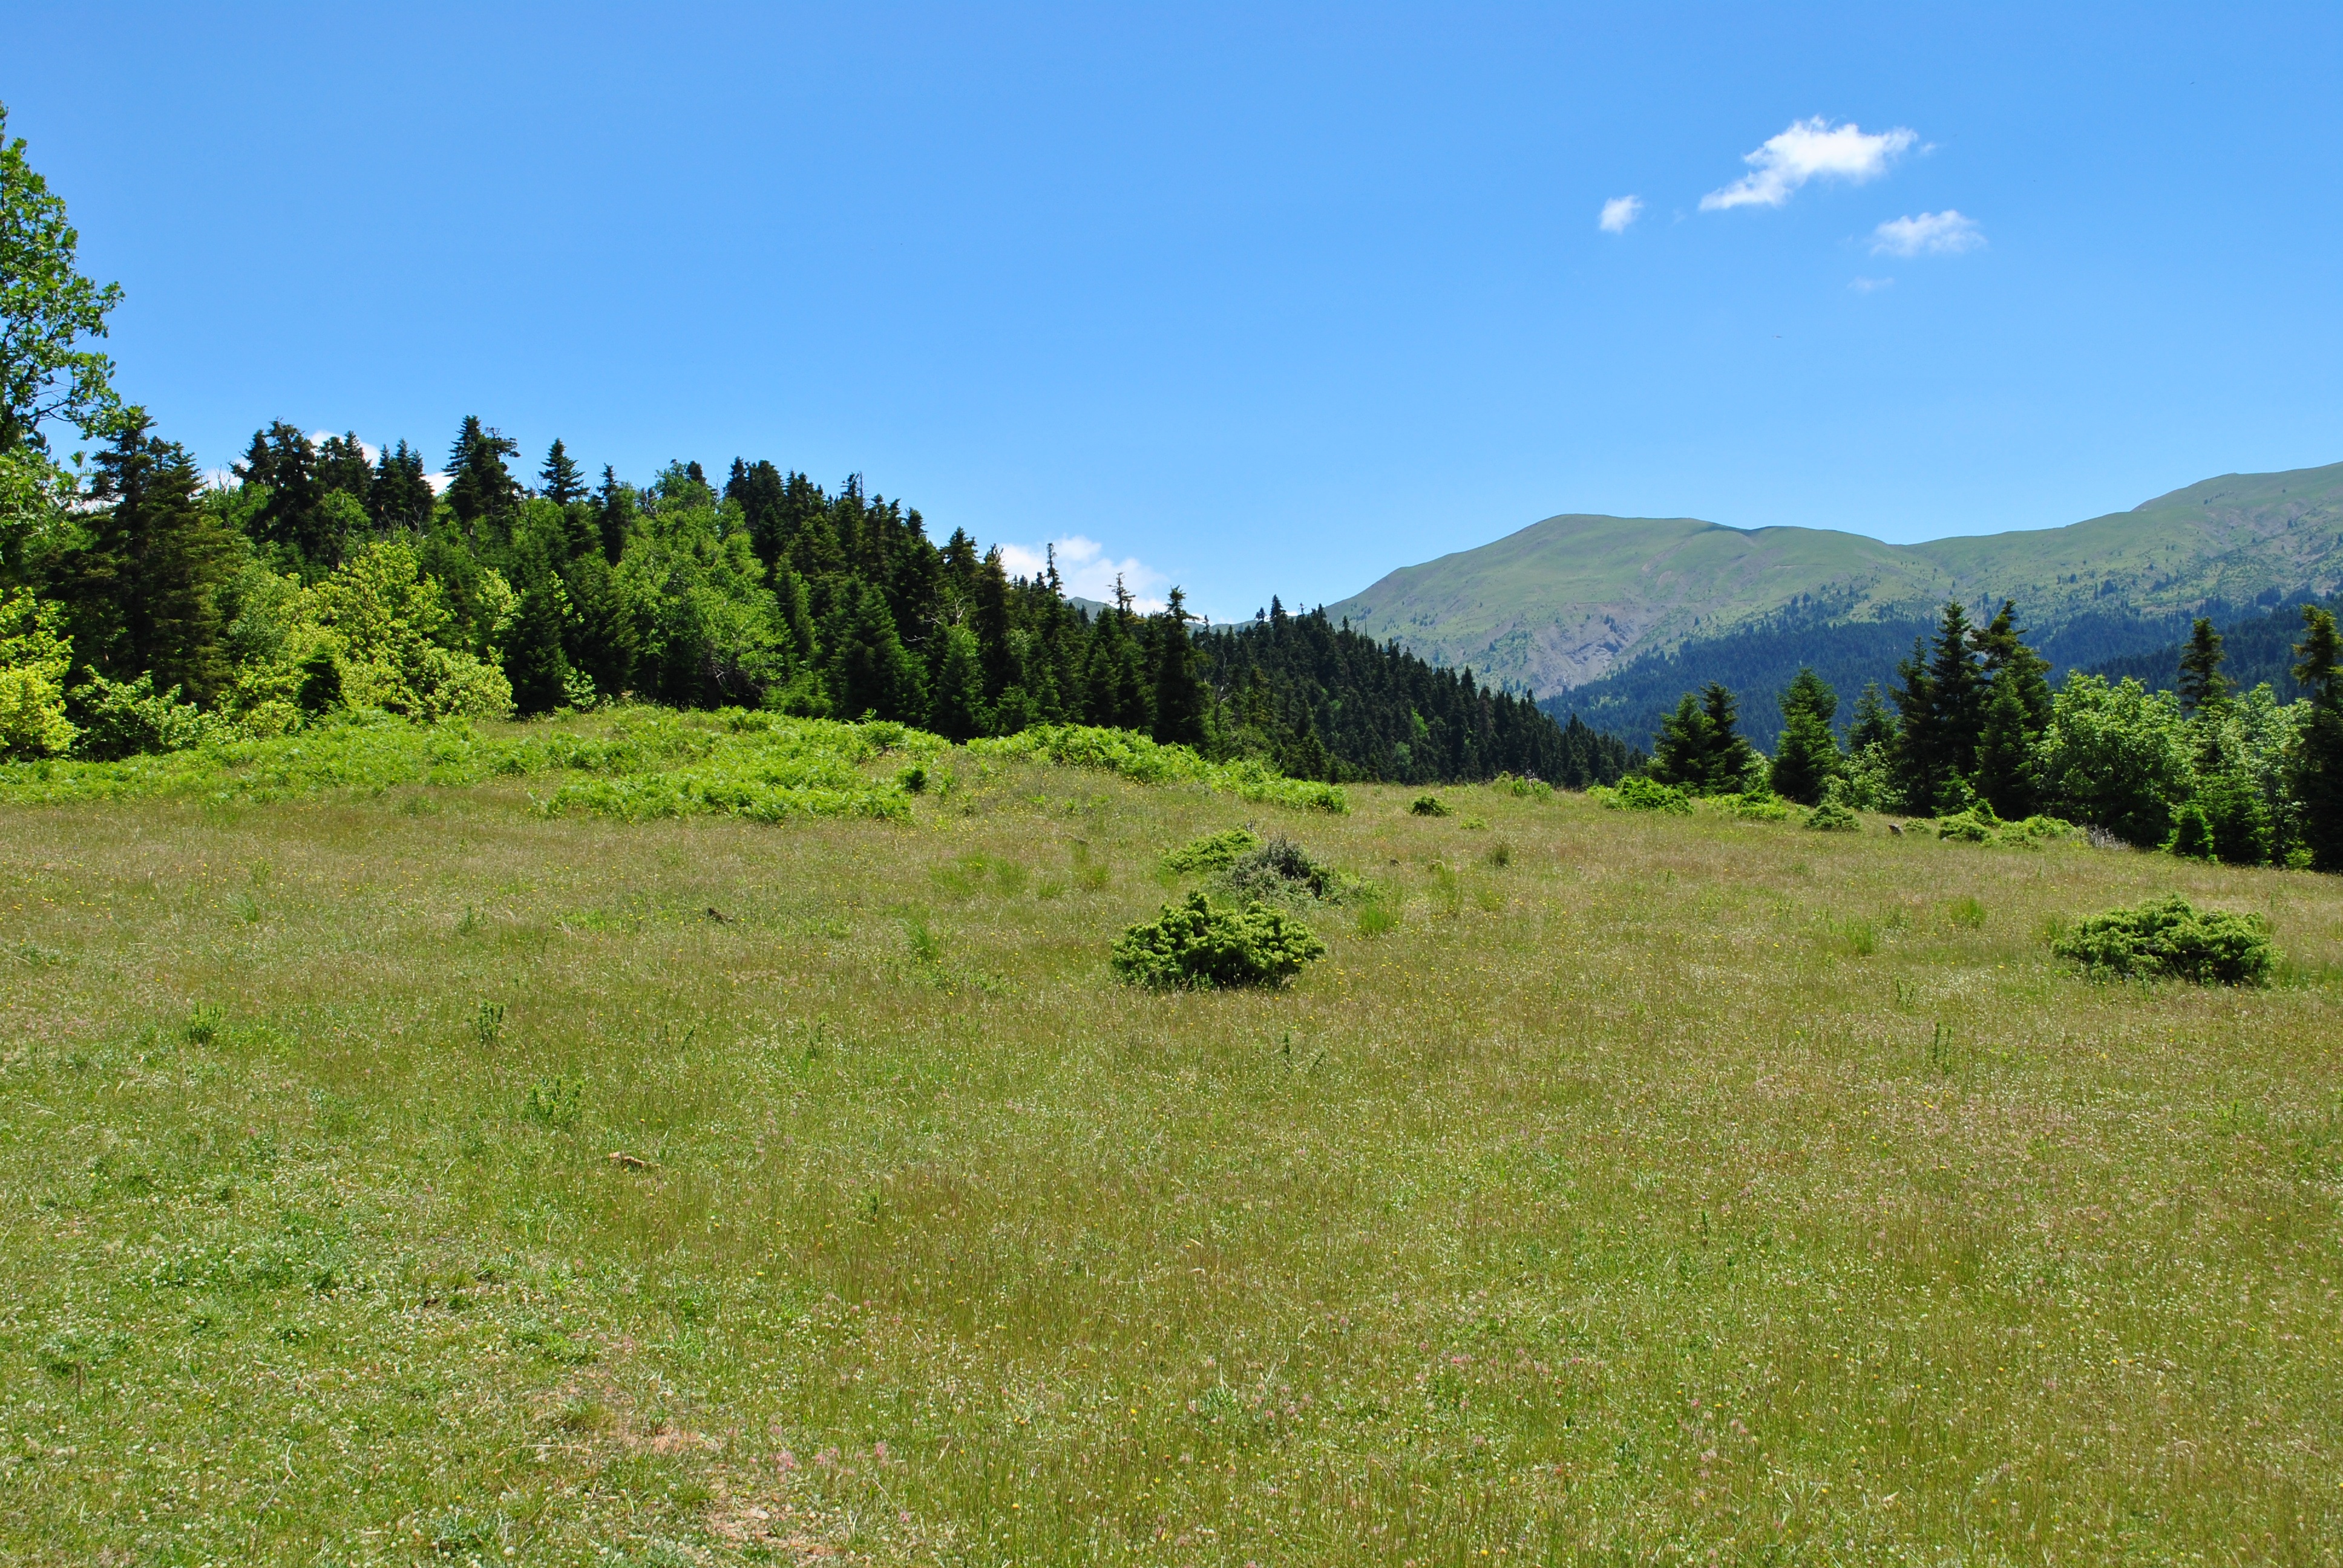
forest, grass, wilderness, mountain, trail, meadow, prairie, hill, mountain range, pasture, ridge, plain, grassland, vegetation, plateau, fell, habitat, firs, ecosystem, nature reserve, biome, natural environment, geographical feature, mountainous landforms, land lot, kyriakochwri